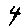
Label: 4